Edward Whymper

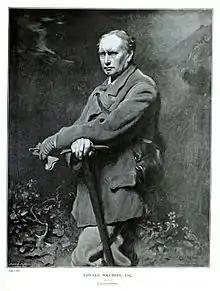
Painting by Lance Calkin

Edward Whymper was born at Lambeth Terrace on Kennington Road in London on 27 April 1840 to the artist and wood engraver Josiah Wood Whymper and Elizabeth Whitworth Claridge. He was the second of eleven children, his older brother being the artist and explorer Frederick Whymper. He was trained to be a wood-engraver at an early age. In 1860, he made extensive forays into the central and western Alps to produce a series of commissioned alpine scenery drawings. Among the objects of this tour was the illustration of an unsuccessful attempt made by Professor Bonney's party to ascend Mont Pelvoux, at that time believed to be the highest peak of the Dauphiné Alps.